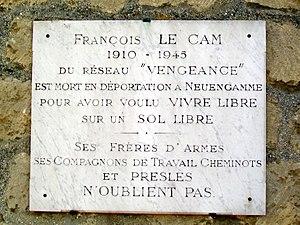
Plaque en l'honneur du résistant François Le Cam, place des martyrs de la Libération.
Presles est une commune du Val-d'Oise située à environ 30 km au nord de Paris.